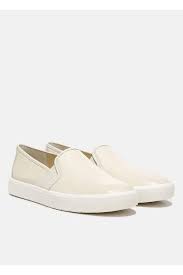
Label: Sneaker